List of regicides

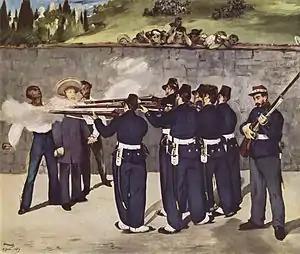
Execution of Emperor Maximilian I of Mexico, by Édouard Manet

The etymology of the term "regicide" is from the Latin noun ('king') and the Latin verb ('to kill'); thus, a regicide is literally a 'king-killing'. Different cultures and authors in history have used different definitions for what constitutes the crime of regicide. is usually but not always understood to refer to not just kings, but any type of monarch, which leads to semantic problems of scope. Some monarchs, such as Nicholas II and Haile Selassie, had already ceased to be "de facto" rulers at the time of their deaths due to forced or voluntary abdication, but especially after forced abdications (depositions), these monarchs (and their supporters) often still saw themselves as the "de jure" rulers; therefore, whether a current monarch or former monarch had been killed could be a point of view on their legitimacy. A well-known controversy in historiography is the 1793 Execution of Louis XVI: Legitimists might say it was a "regicide" of the legitimate "King Louis XVI" by "the rabble", but French Revolutionaries could have regarded it as the "lawful execution" of "citizen Louis Capet" after a "fair trial" that had found him guilty. Other killings, such as the assassination of Archduke Franz Ferdinand, are generally disqualified as "regicides", because this crown prince had not yet taken the throne. Suicide is generally discounted as well, as are the killings of monarchs' consorts or other relatives, such as that of Empress Elisabeth of Austria in 1898, or Earl Mountbatten in 1979. As such, it is difficult to make a universally accepted list of what constitutes a regicide. The following is a list of cases of monarchs in history who were deliberately killed by someone else in some fashion, according to reliable sources.